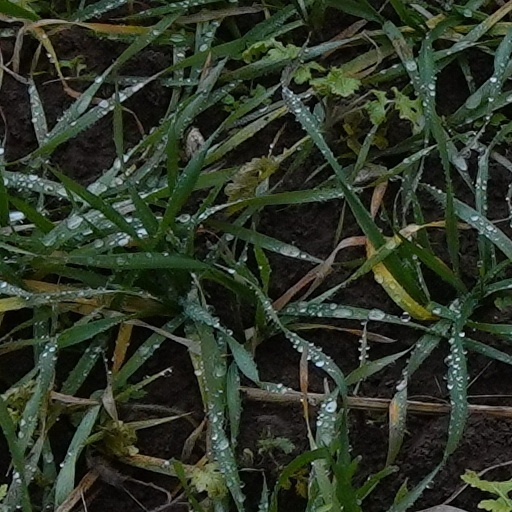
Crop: wheat